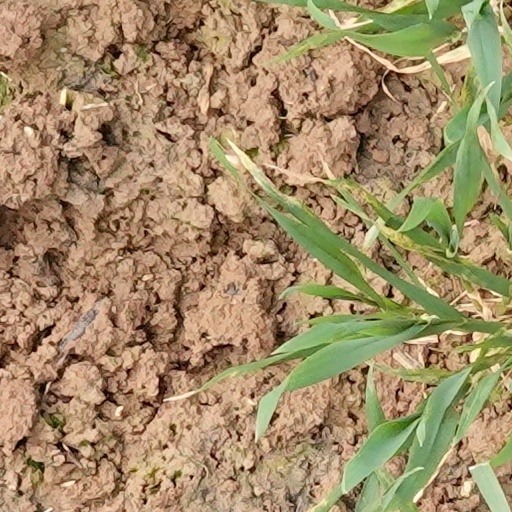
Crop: wheat